Interventional radiology

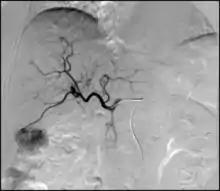
TACE

Interventional oncology (IO) procedures are commonly applied to treat primary or metastatic cancer. IO treatments may be also offered in combination with surgery, systemic chemotherapy/immunotherapy, and radiation therapy to augment the therapeutic outcome. A variety of interventional oncological treatments for tumors arise: